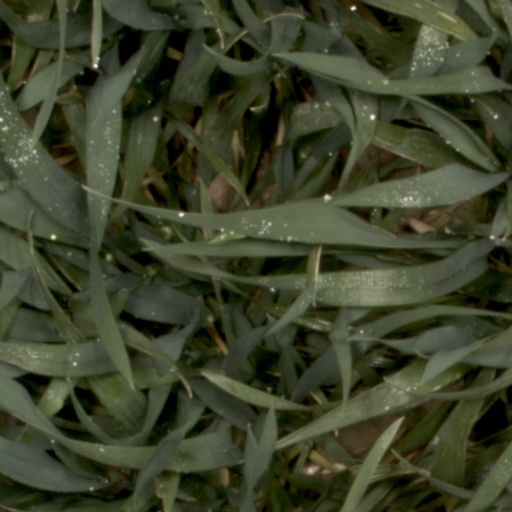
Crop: wheat